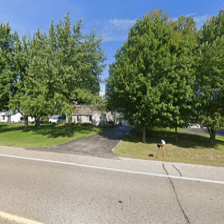
Label: streetView